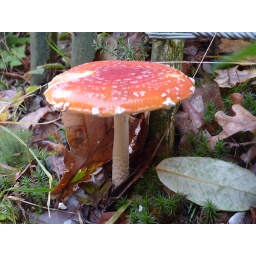
Usually found under birch trees , and occaisionally pine , this one was on the roadside across the road from the woods